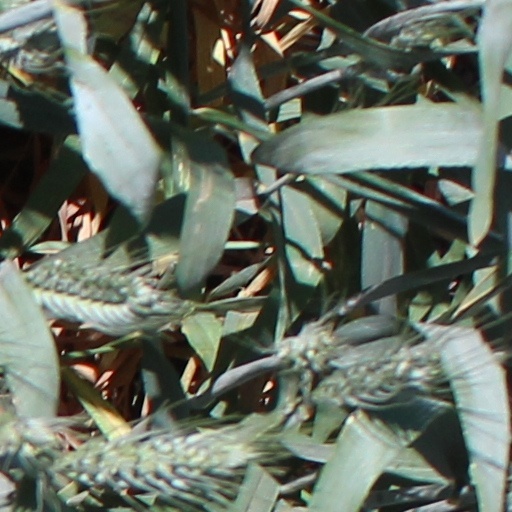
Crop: wheat